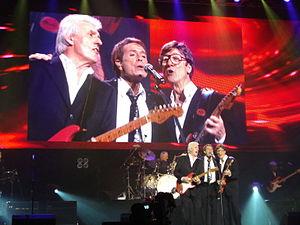
Cliff Richard and the Shadows 2009 - Bruxelles
Cliff Richard, né Harry Rodger Webb le 14 octobre 1940 à Lucknow, est un chanteur de rock britannique.